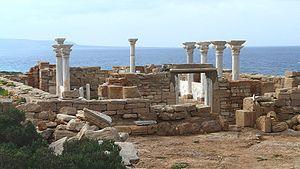
Érythron est un site archéologique situé en Libye, en Cyrénaïque. D'origine grecque, le site renferme les ruines de deux basiliques en bon état de conservation. Il était un évêché à l'époque byzantine.